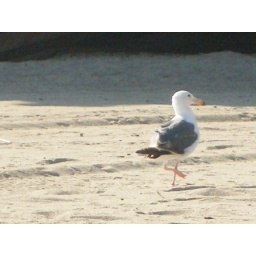
Gabbi captured very nicely this bird in mid-step. There's something so very cute about it!!